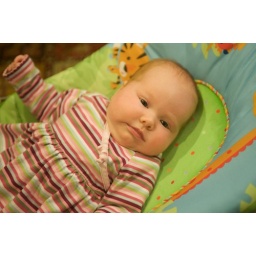
Pretty in the striped dress